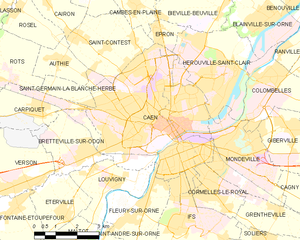
Caen est une commune française du Nord-Ouest de la France en Normandie. Préfecture du département du Calvados, elle était jusqu'au 1ᵉʳ janvier 2016 le chef-lieu de l'ancienne région Basse-Normandie. Depuis 2016, elle est le siège du conseil régional de Normandie et donc la capitale politique de la région tandis que Rouen avec le siège de la préfecture est la capitale administrative. La Normandie présente donc, à l'instar de la Bourgogne - Franche-Comté, la particularité de posséder une gouvernance « bicéphale ».